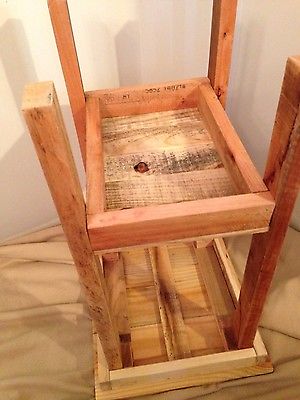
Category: table